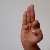
The image shows a hand gesture representing the letter 'F' in Indian Sign Language.